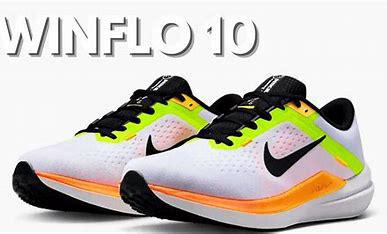
Brand: Nike
Model: Winflo 10